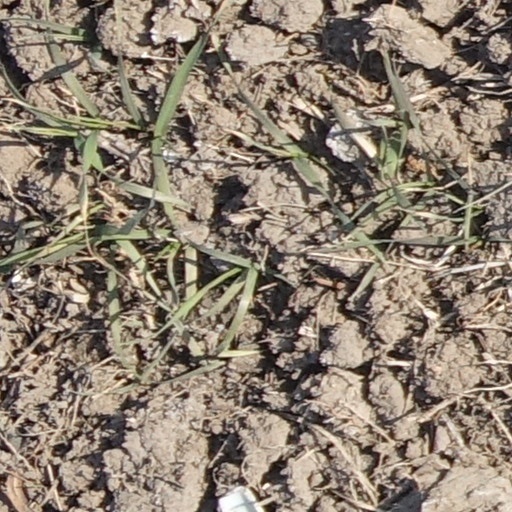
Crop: wheat